Irena Górska-Damięcka

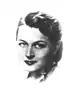
Irena Górska-Damięcka

Irena Górska-Damięcka (20 October 1910 – 1 January 2008) was a Polish actress, mise-en-scène designer, and theater director.